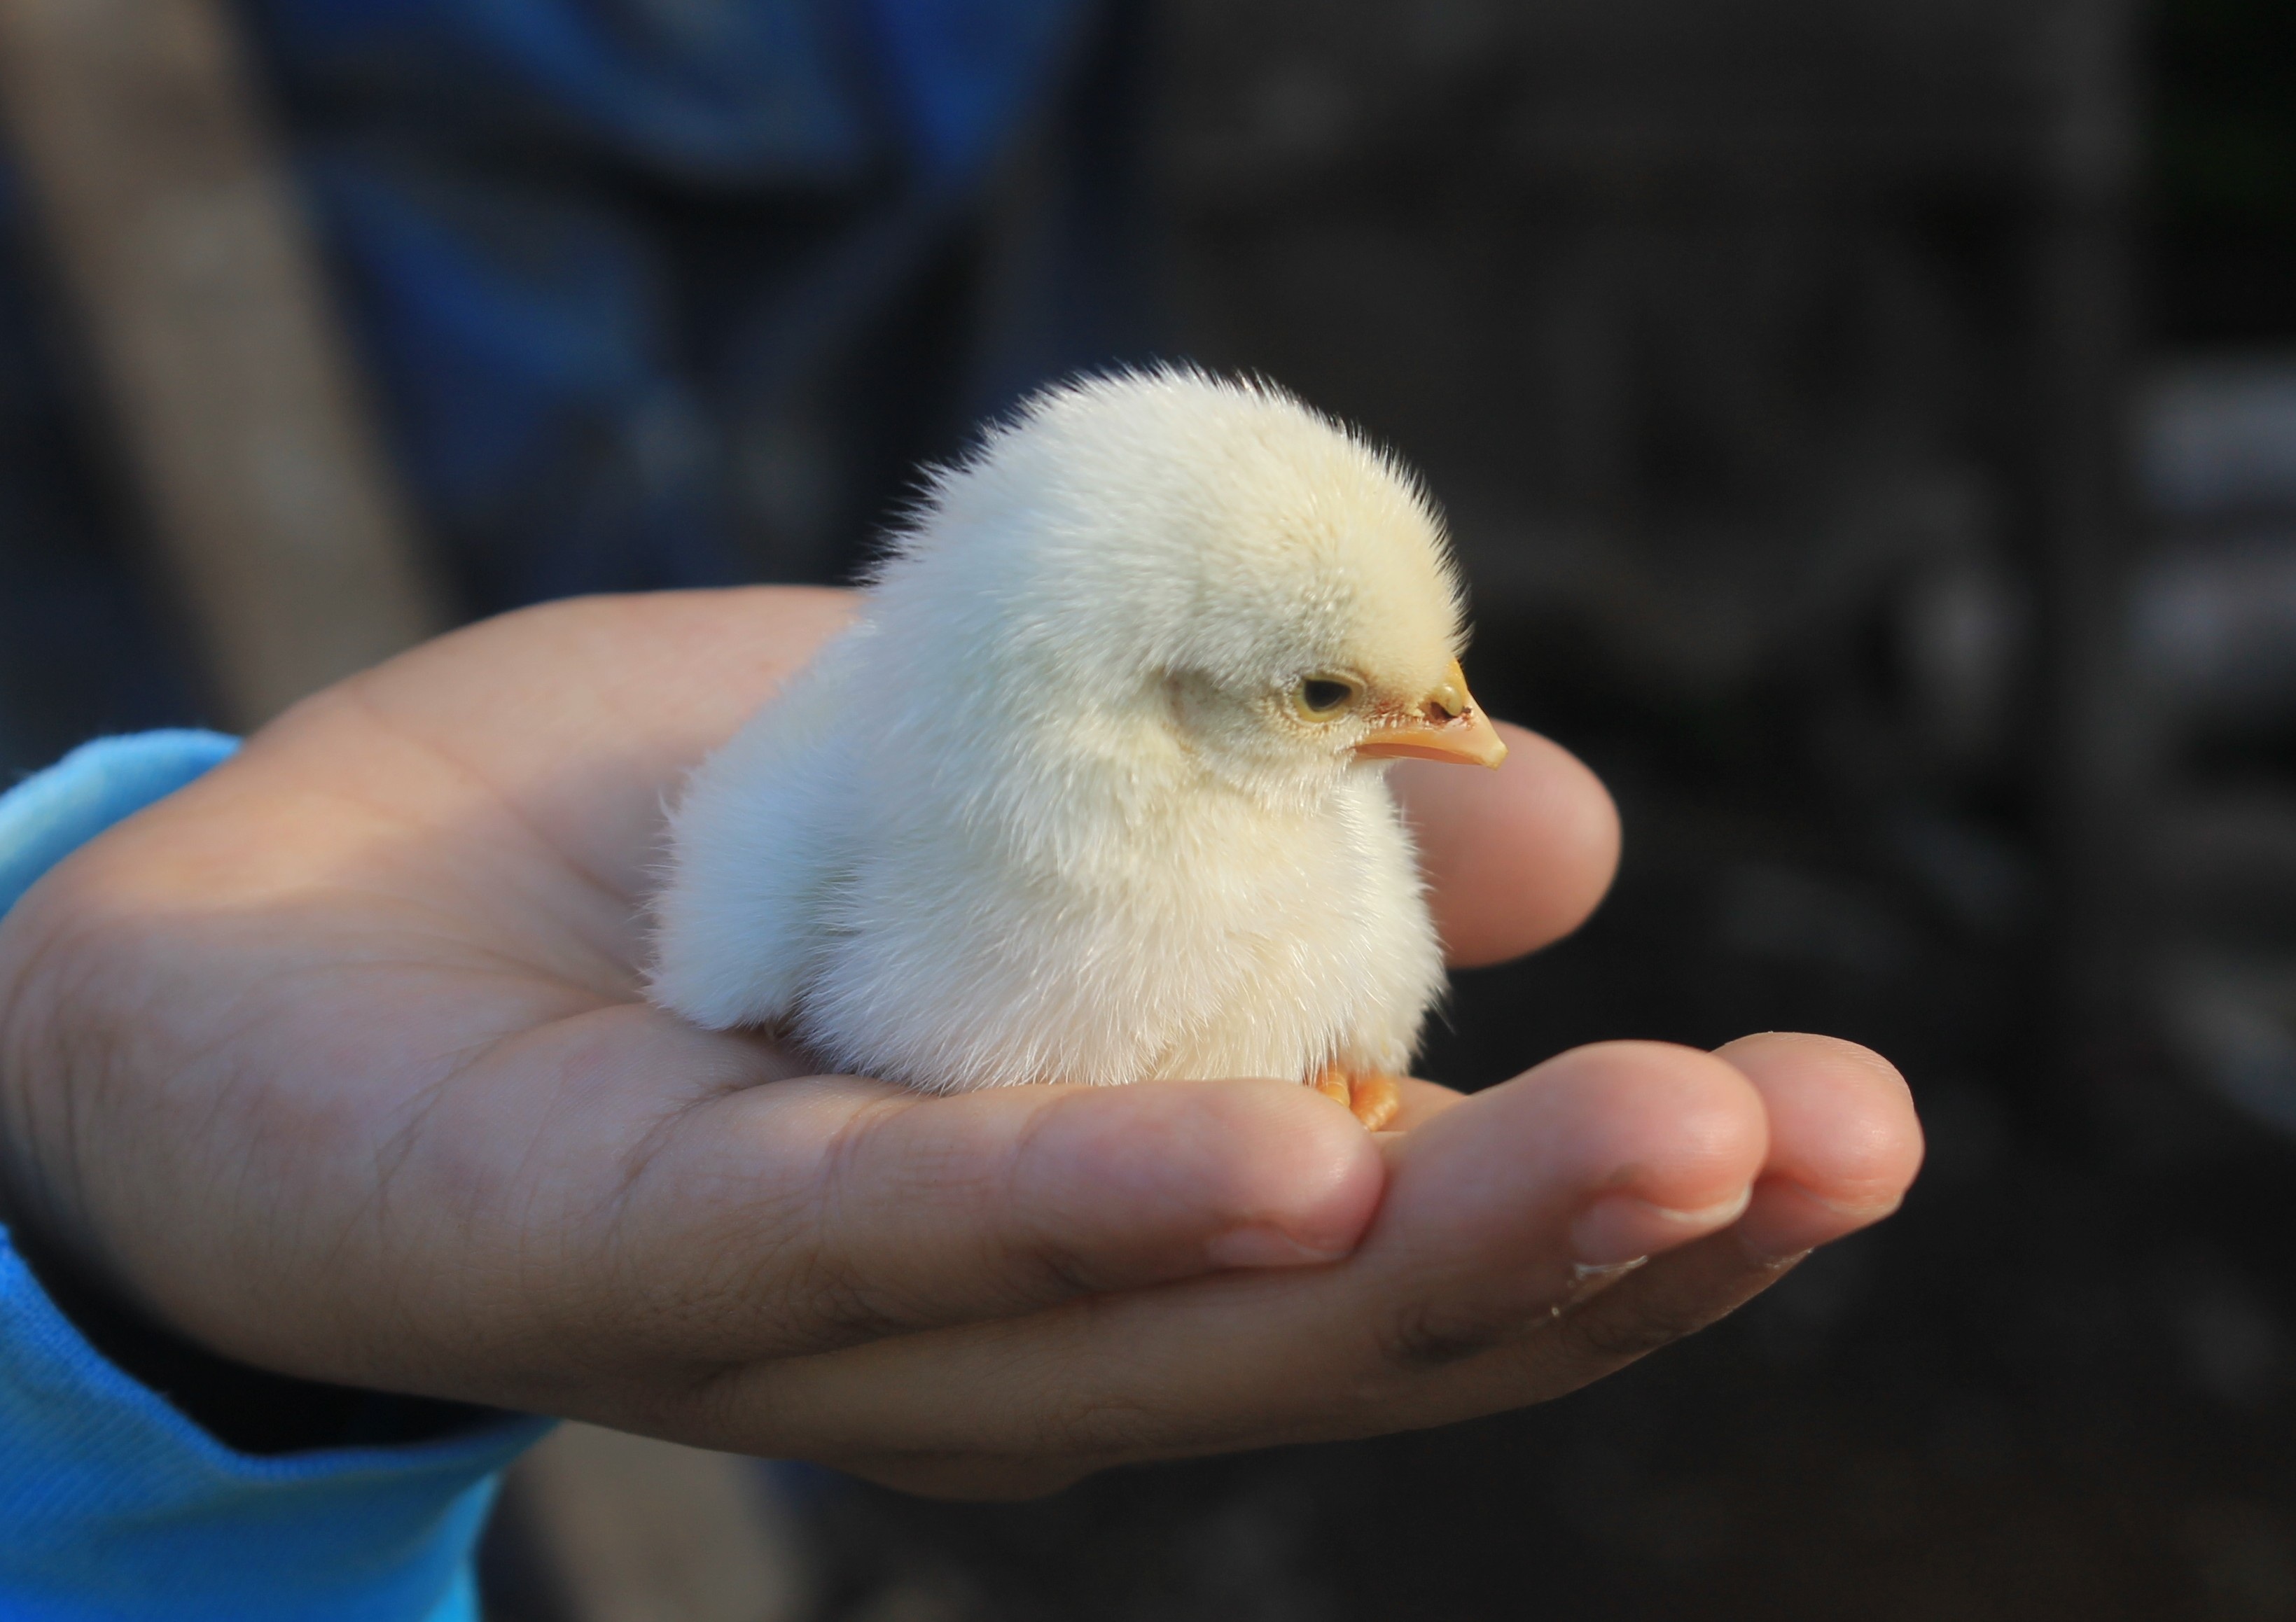
bird, wing, animal, cute, fluffy, beak, small, chicken, fauna, baby bird, close up, vertebrate, chick, water bird